Compañía Transatlántica Española

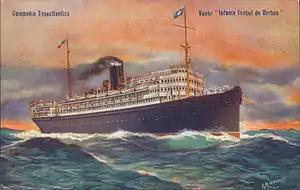
, built in Scotland in 1912 and renamed "Uruguay" in 1931

The Spanish government had subsidised CTE to provide the mail service. In 1932 the Republican government withdrew the subsidy, so CTE withdrew the service and laid up "Argentina" and "Uruguay" at Barcelona.